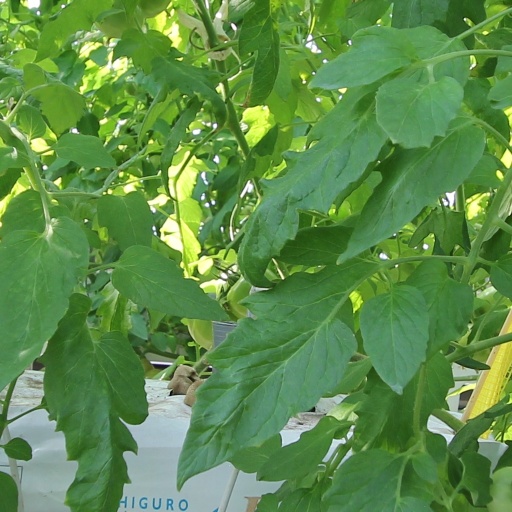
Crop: tomato